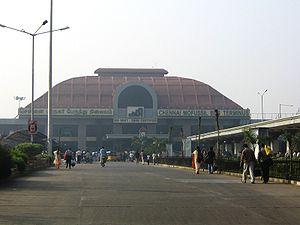
Une gare routière de voyageurs est une structure de correspondance entre plusieurs lignes de transports en commun voyageant par la route. Des réseaux de différentes envergures peuvent s'y rencontrer.
Un terminus d'autobus est un endroit désigné où un autobus ou un autocar commence ou termine son itinéraire prévu. Le terminus est le point à partir duquel un horaire est chronométré. Un terminus peut aussi bien se situer à une gare routière qu'à un dépôt ou un simple arrêt de bus. Il peut être à la fois le point de départ et d'arrivée d'un même parcours, ou peuvent être situés à deux points distincts.